Question: Please indicate a possible affordance area of the jump_skis that can be used for gliding
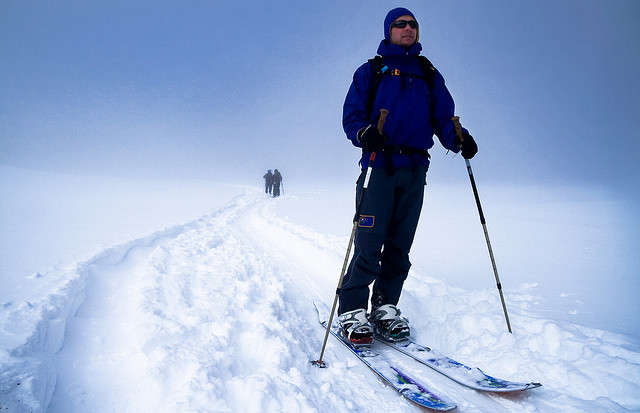
Answer: [327.492, 294.566, 548.742, 395.28]